Zhuji railway station

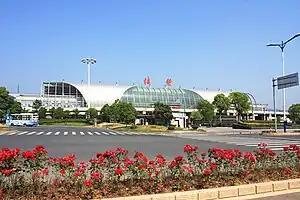
Zhuji railway station

Zhuji railway station is a railway station of Hangchangkun Passenger Railway. The station is located in Zhuji, Shaoxing, Zhejiang, China.